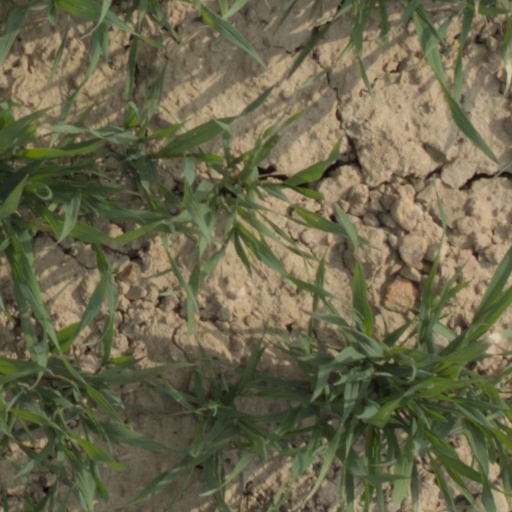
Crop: wheat